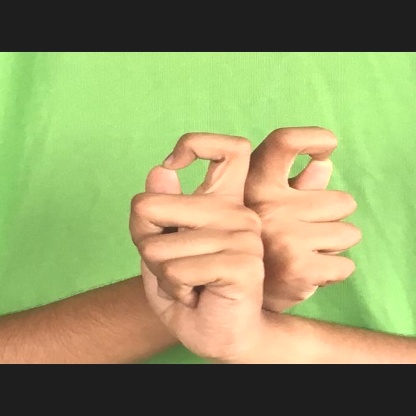
Mudra: Berunda